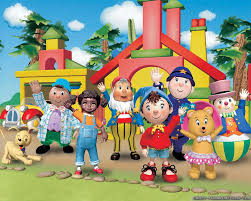
Portrait style: Cartoon Portrait